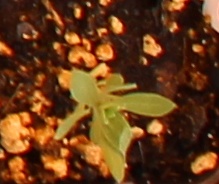
Label: Kochia